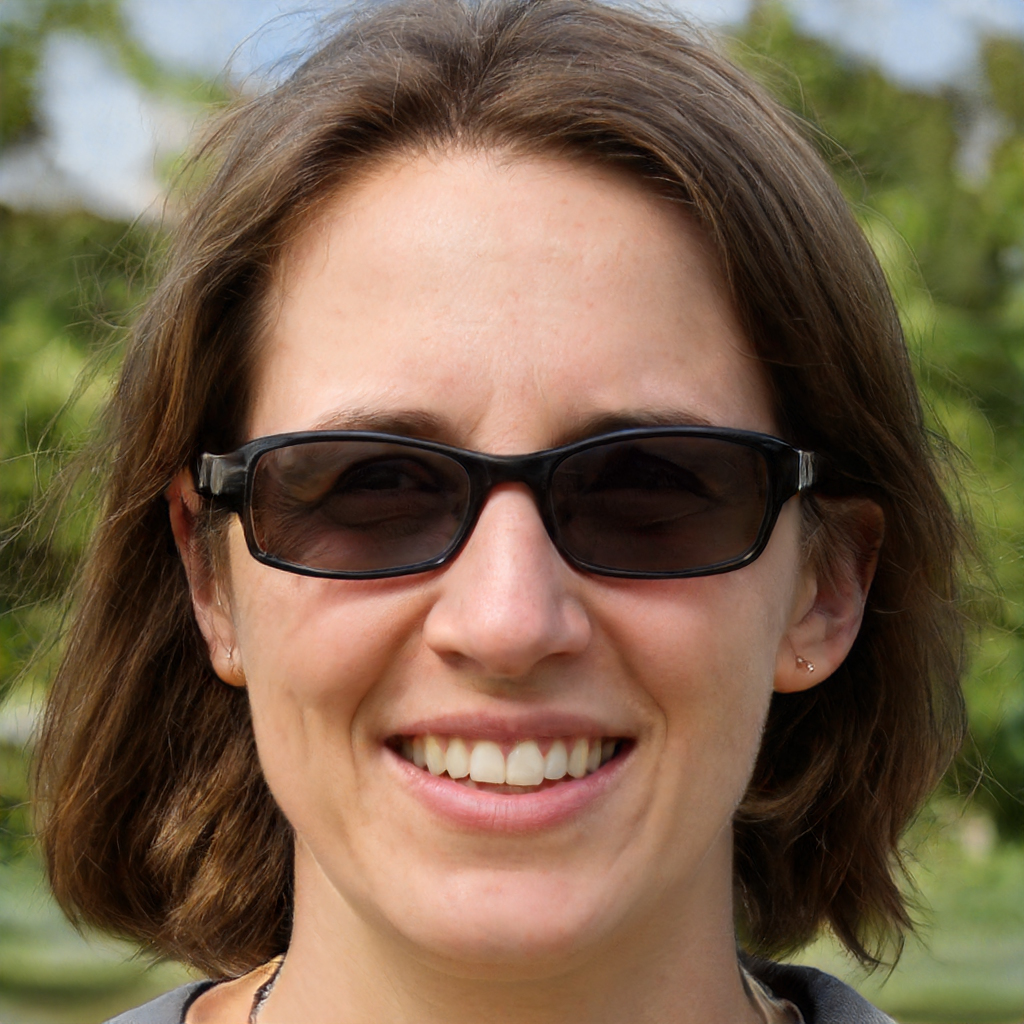
Gender: Female